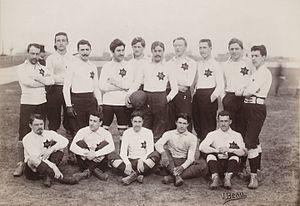
[Collection Jules Beau. Photographie sportive]
Le Racing 92, anciennement Racing Club de France jusqu'en 2001, puis Racing Métro 92 jusqu'au 10 juin 2015, est un club de rugby à XV français fondé à Paris en 1890 et basé aujourd'hui à Paris et dans ses banlieues ouest de Colombes et du Plessis-Robinson. Le palmarès du club comprend six titres de champions de France, un de Pro D2, une Coupe de l'Espérance et quinze titres de champions de France dans les catégories de jeunes, en incluant le palmarès des deux clubs fondateurs.
Le championnat de France de rugby à XV 1896-1897 est remporté par le Stade français.